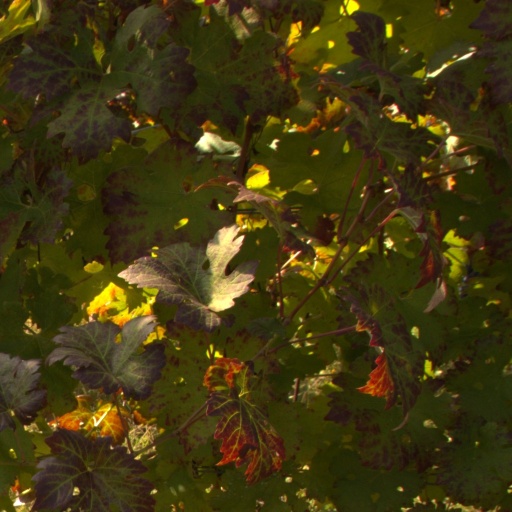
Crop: grape